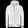
Label: Coat